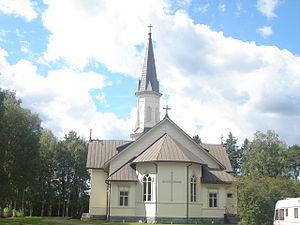
Lieksa est le nom d'une municipalité rurale ainsi que d'une ville de l'est de la Finlande qui appartiennent à la province de Finlande-Orientale et à la région de Carélie du Nord.
L'église de Viekijärvi est une église située à Lieksa en Finlande.
Cet article recense les églises évangéliques-luthériennes de Finlande.